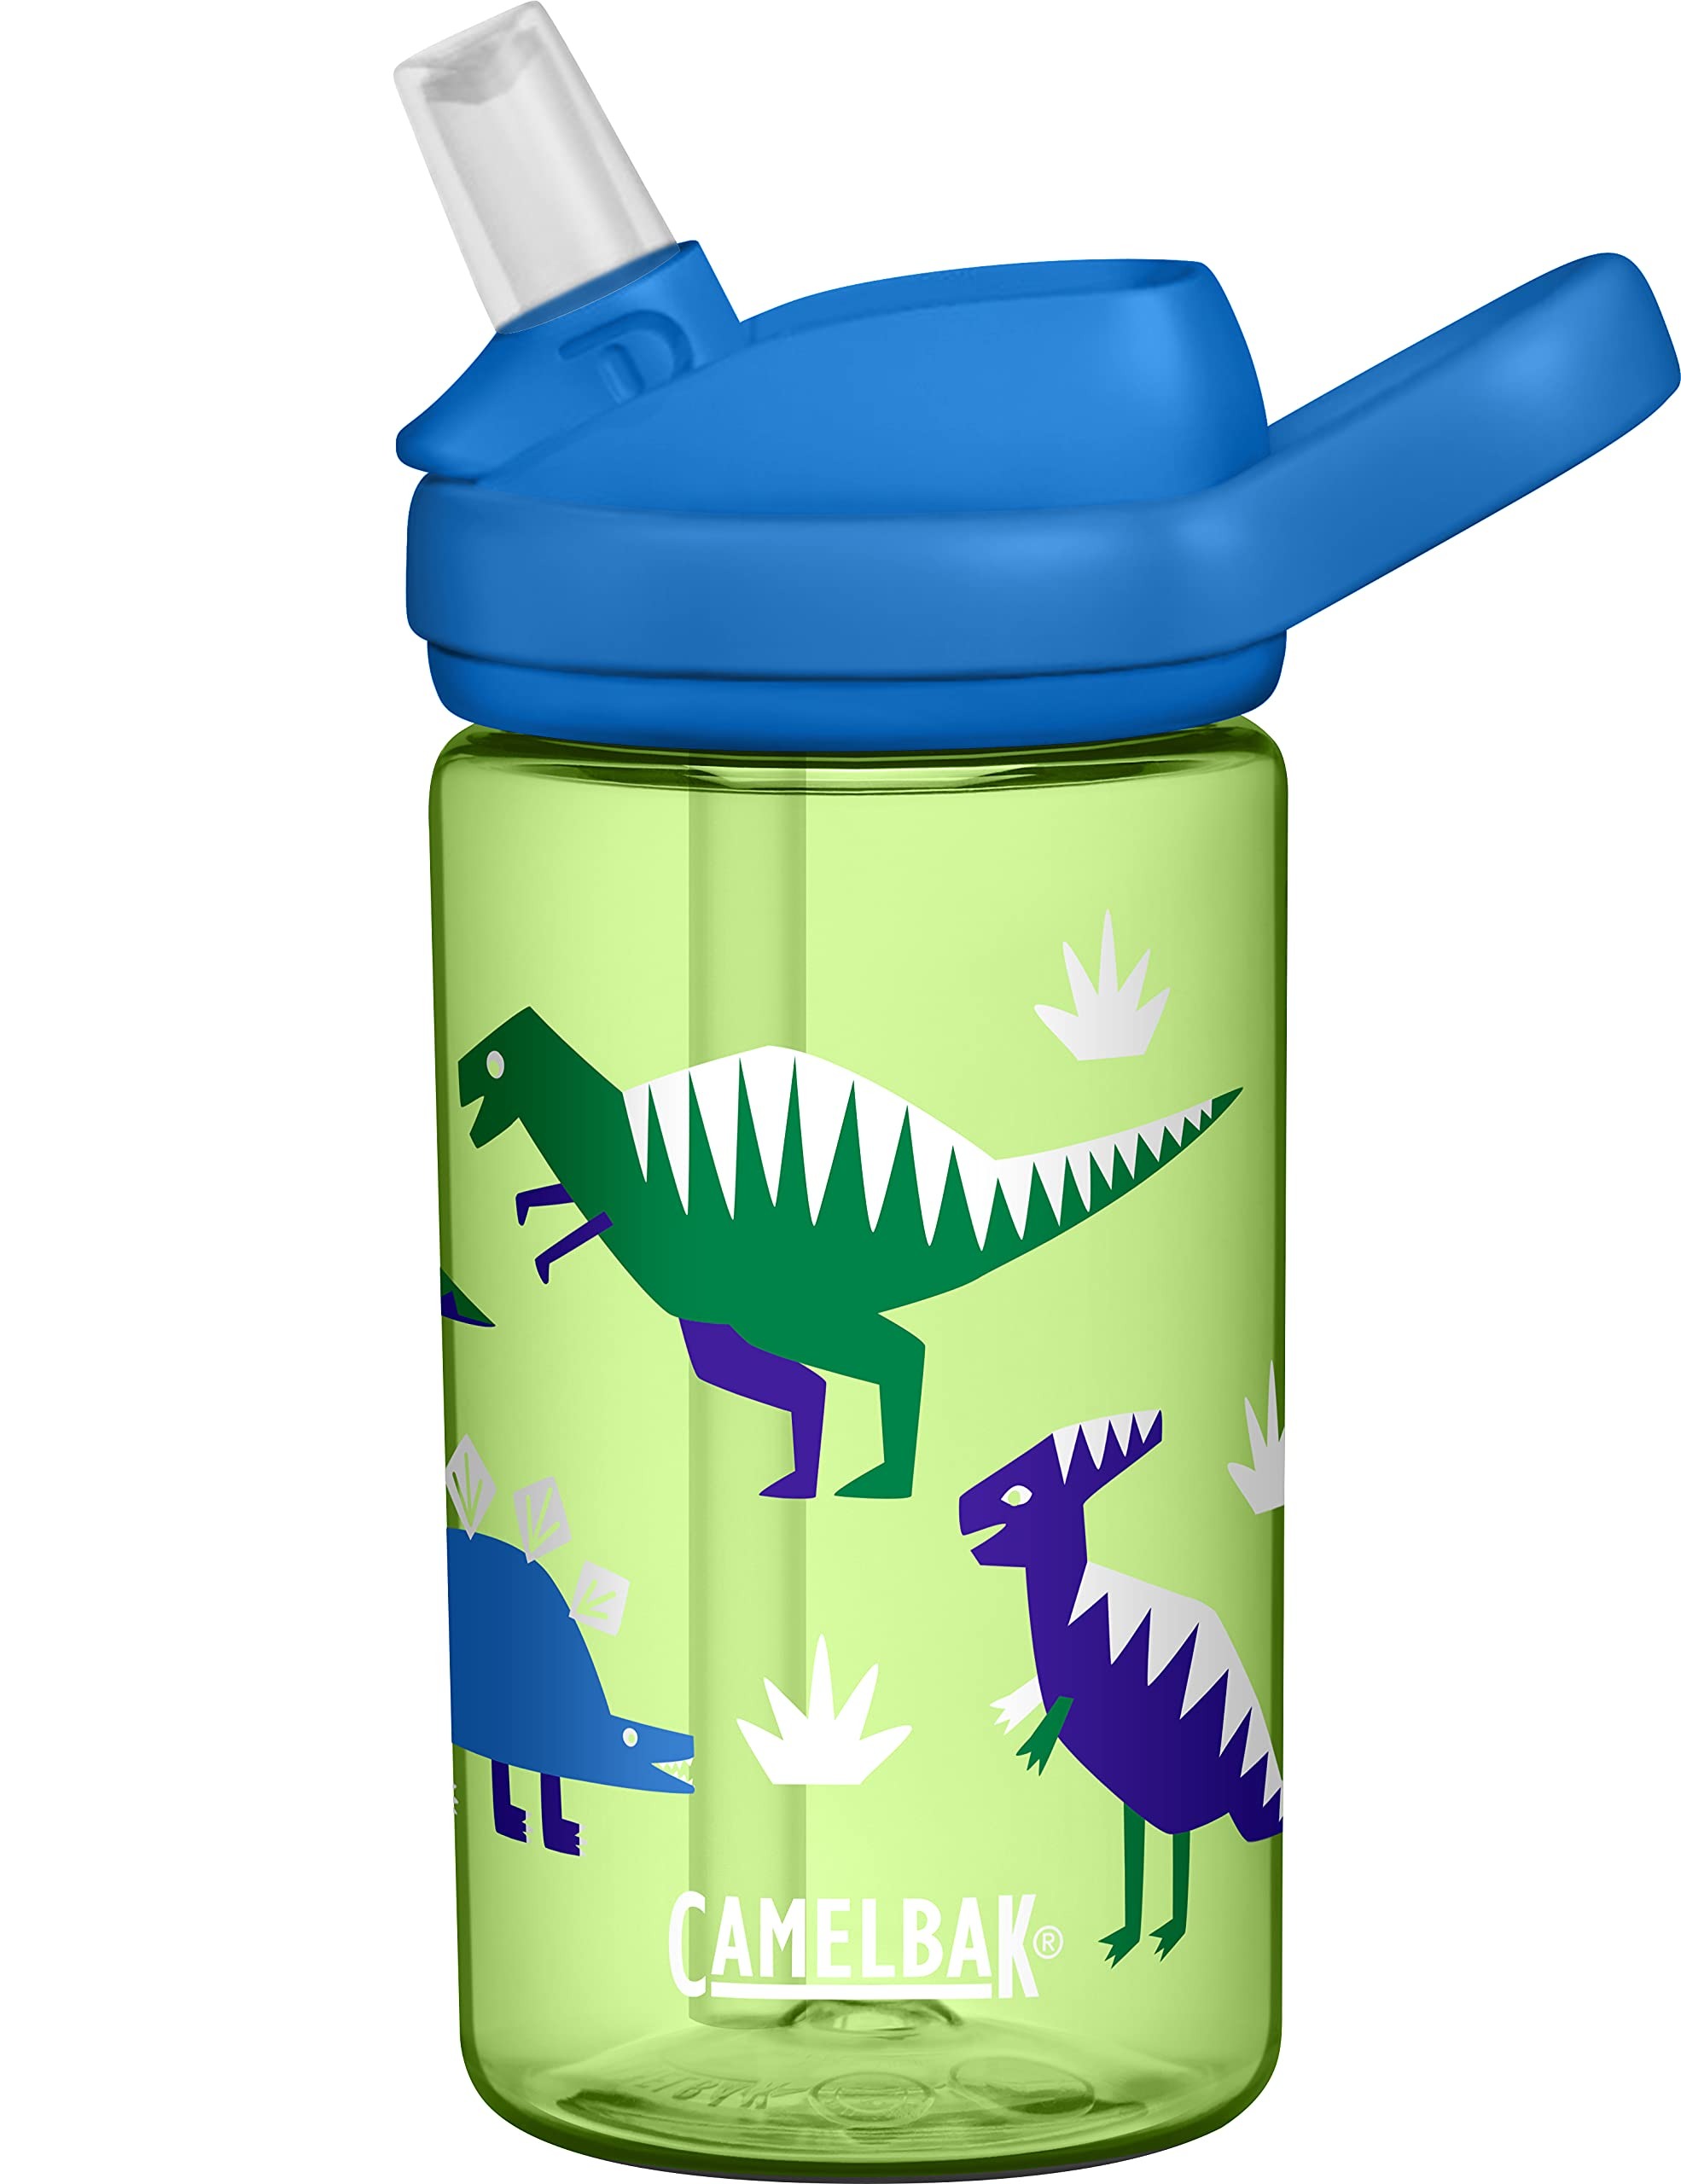
Item Name: CamelBak Eddy+ Kids Bite Valve Straw Tritan Renew Water Bottle Green, 14oz
Bullet Point 1: Flip, Bite, Sip: Drink through straw
Bullet Point 2: Leak-Proof: Leak-proof when closed, spill-proof when open
Bullet Point 3: Easy to Carry: Comfortable Carry Handle
Bullet Point 4: Lightweight, Durable, and Odor- and Stain-Resistant
Bullet Point 5: Easy to Clean: Cap and vessel dishwasher safe
Bullet Point 6: Sport type: Camping & Hiking
Value: 1.0
Unit: Count

Price: 11.98